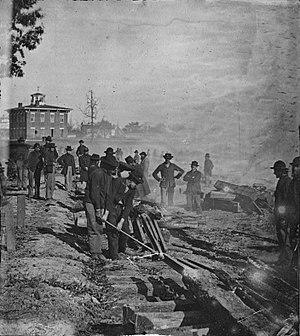
William Tecumseh Sherman, né le 8 février 1820 et mort le 14 février 1891, est un militaire, homme d'affaires, enseignant et écrivain américain. Il sert en tant que général de l'Armée de l'Union lors de la guerre de Sécession, où ses talents d'officier et de stratège sont reconnus. Cependant, il est aussi très critiqué pour la dureté de sa politique de la terre brûlée et la guerre totale qu'il mène contre les États confédérés.
La marche de Sherman vers la mer est le nom couramment donné à la campagne de Savannah, qui regroupe les manœuvres militaires menées sur le territoire de la Géorgie, du 15 novembre au 21 décembre 1864, par le major-général nordiste William Tecumseh Sherman.